Lady Adela

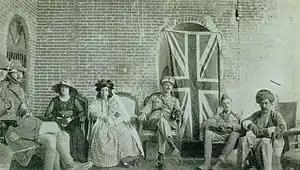
Lady Adela (center), ruler of Halabja, meeting with British officers in 1919.

Lady Adela Jaff or Adela Khanem, called the Princess of the Brave by the British was a Kurdish ruler of the Jaff tribe and one of the first famous woman leaders in the history of Kurdistan. The Jaff tribe is the biggest tribe in Kurdistan and is native to the Zagros area, which is divided between Iran and Iraq. Adela Khanem was of the famous aristocratic Sahibqeran family, who intermarried with the tribal chiefs of Jaff. Lady Adela exerted great influence in the affairs of Jaff tribe in the Sharazor plain. The Brits appointed her the title “Lady” due to the restoration of trade and law in the region and succeeded in saving the lives of hundreds of British soldiers.